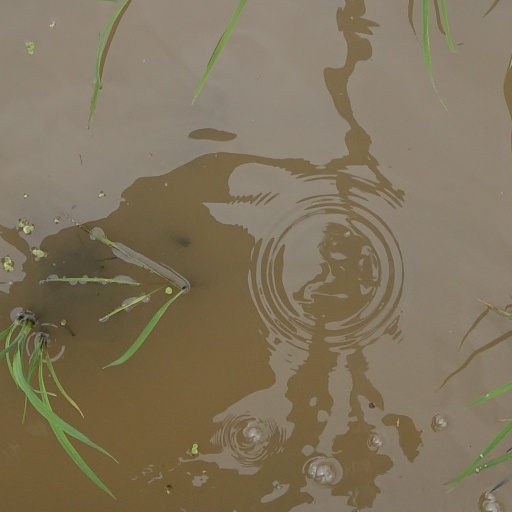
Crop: rice